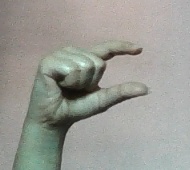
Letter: dal